Ronald Forbes Adam

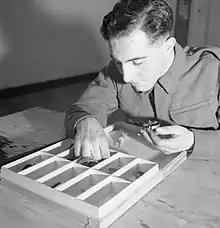
A new recruit, Bill Jones, undertakes a mechanical ability test.

Adam did not accept the traditional view that there was an "officer-producing class", but believed that men and women of innate ability could be found in all parts of the community. Both these innovations met resistance, most of which was overcome. He instituted a new system of OCTU nomination that was no longer based on a simple interview by commanding officers, but carried out through a War Office Selection Board ("Wozbee") whose members, advised by psychiatrists and psychologists, oversaw various tests, especially those aimed at showing a man's leadership potential. Psychiatrists were in short supply, and there were doubts about the value of predictive psychiatry. Wozbees were established at home starting in March 1942, and overseas by the middle of 1943. Men were sent to a country house in groups of 30 to 40, and divided to groups of about eight. They then undertook a series of tests. Adam particularly liked the one where a leaderless group was asked to bridge a stream using material lying about, which included three planks, all too short, and some rope. "The test showed", he noted, "not only who were the leaders, but also those who fitted into a team." By the end of the war, 21 per cent of the British Army's officers had elementary school education, compared with 34 per cent who had attended public schools.